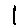
Label: 1